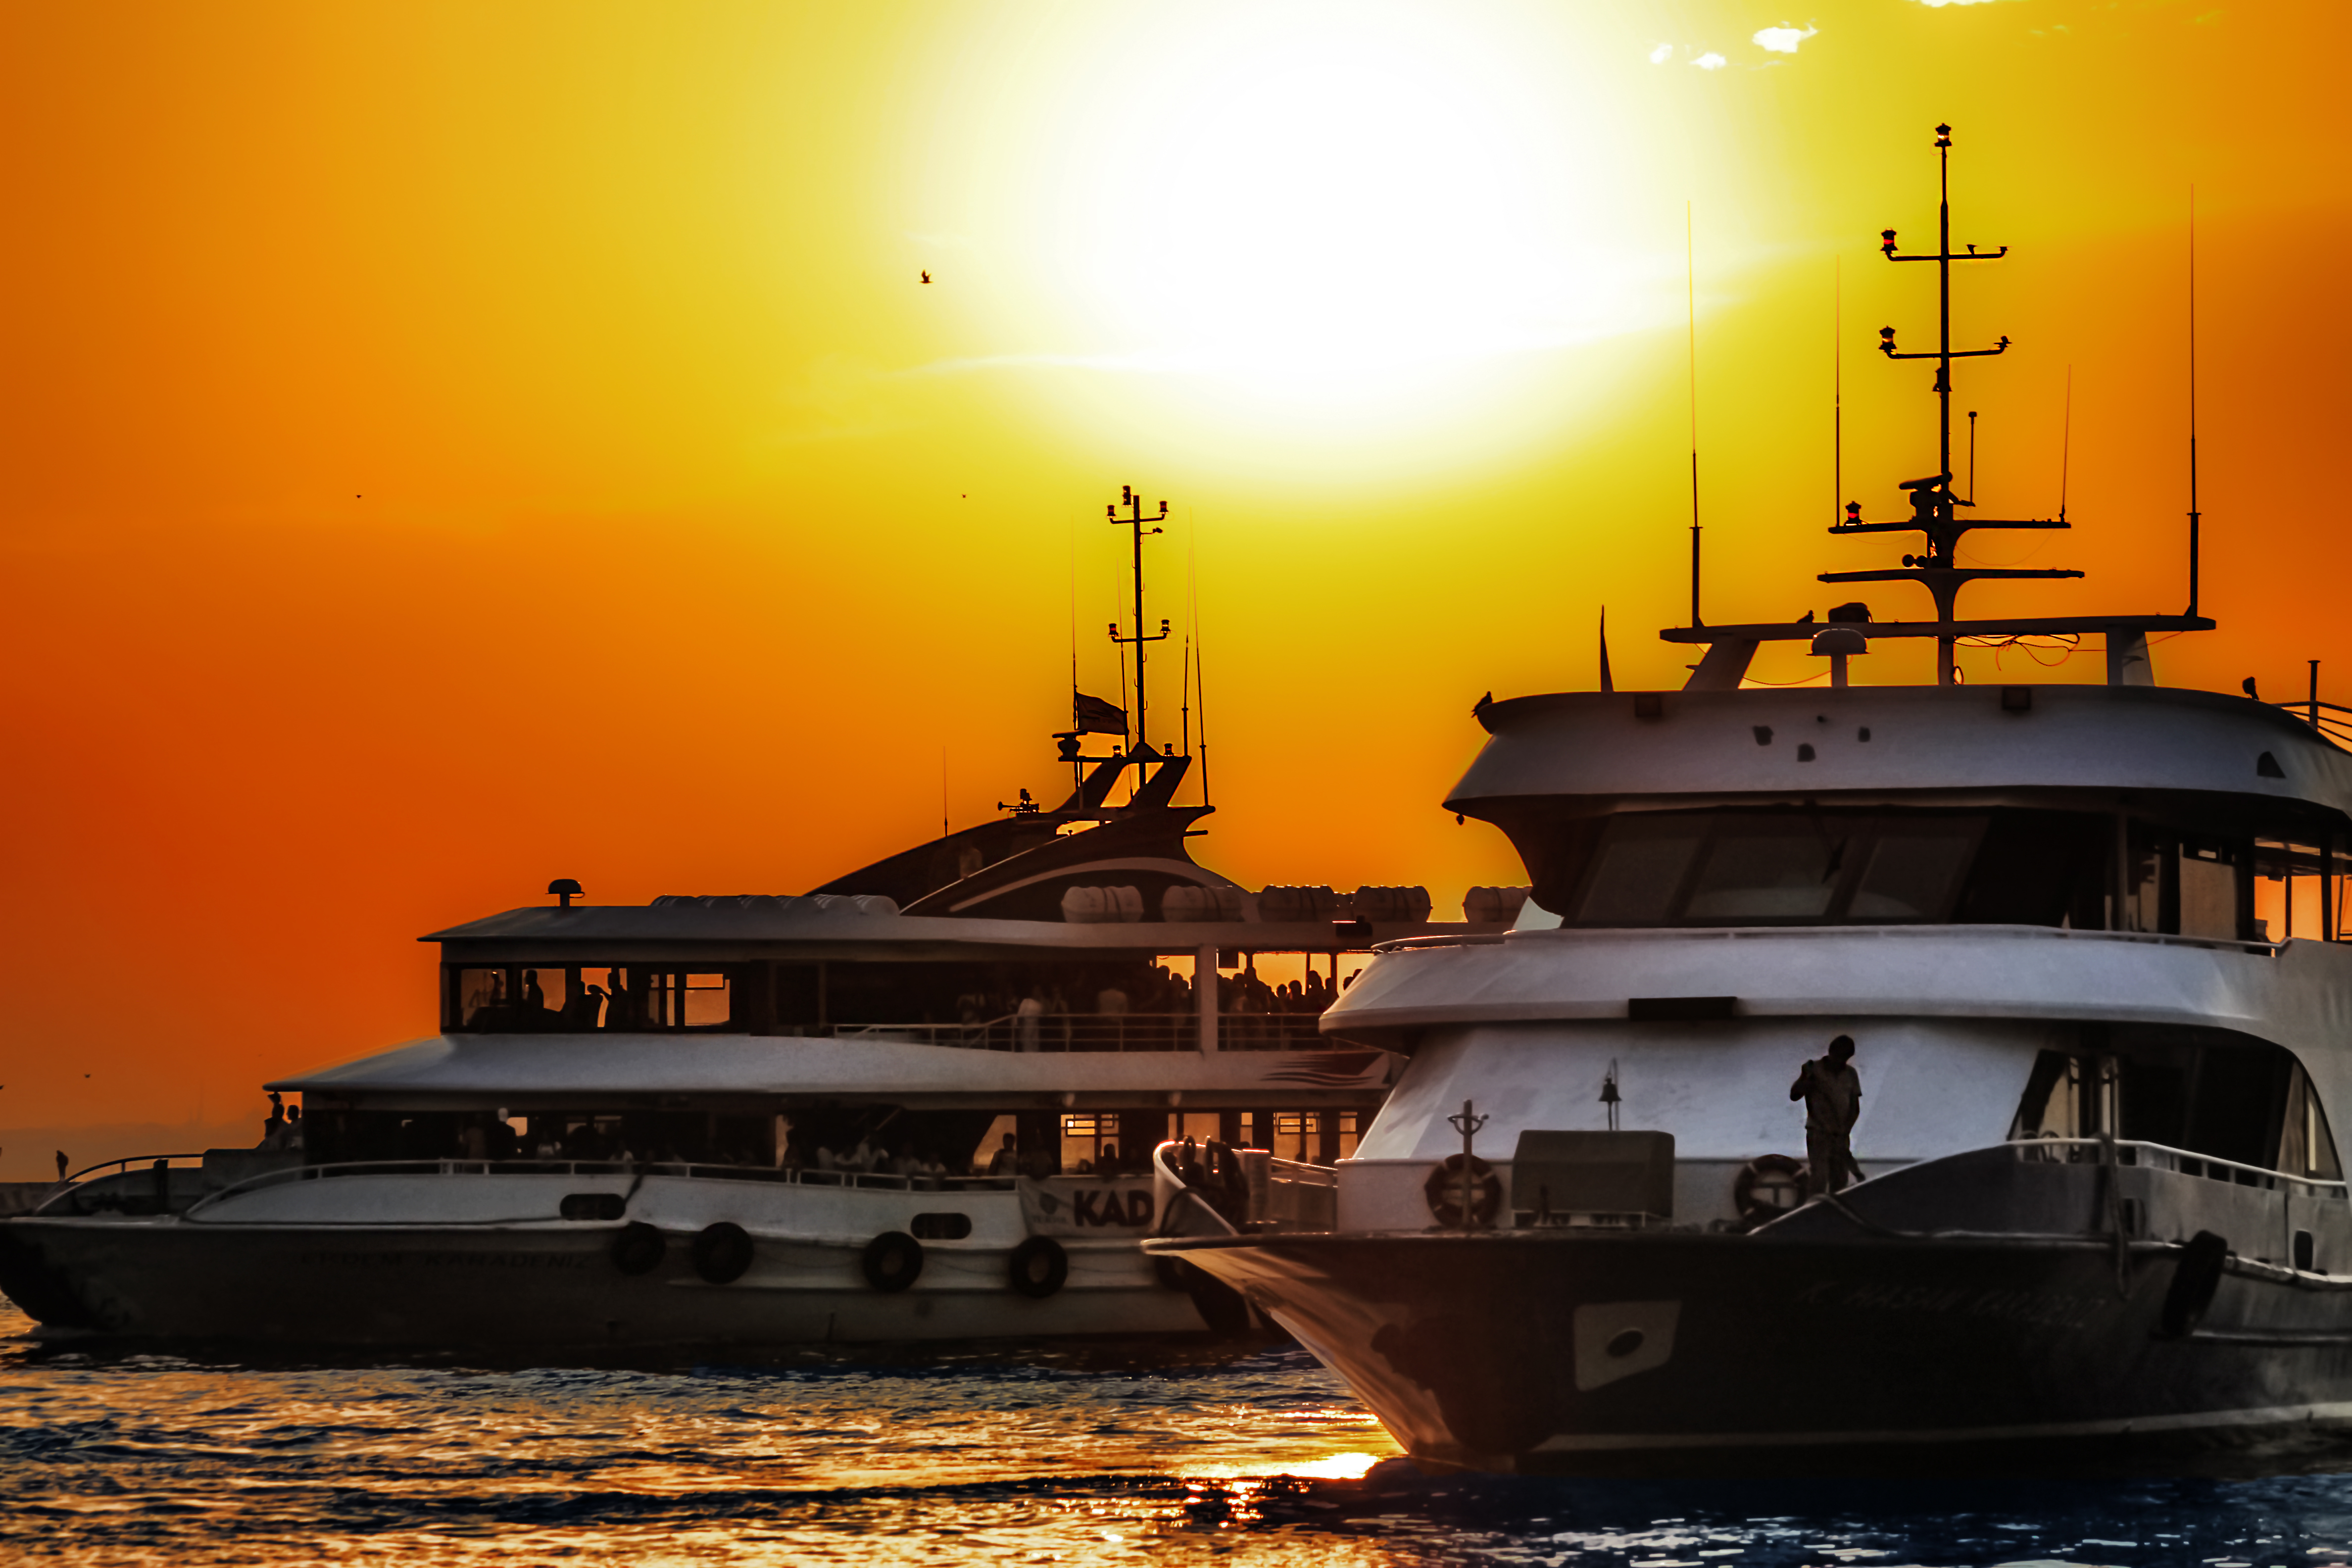
sea, dock, sunset, boat, ship, vehicle, yacht, ships, 200faves, tugboat, watercraft, saariysqualitypictures, passenger ship, luxury yacht, freight transport